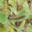
Label: caterpillar